Question: Please indicate a possible affordance area of the drink_with_bottle that can be used for holding
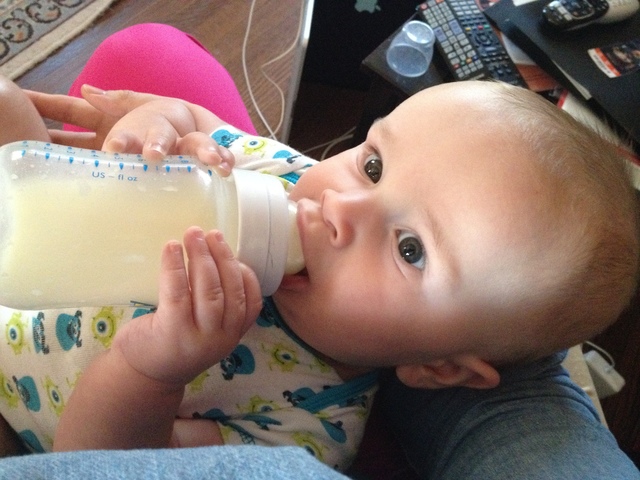
Answer: [1.5, 139, 299.5, 307]